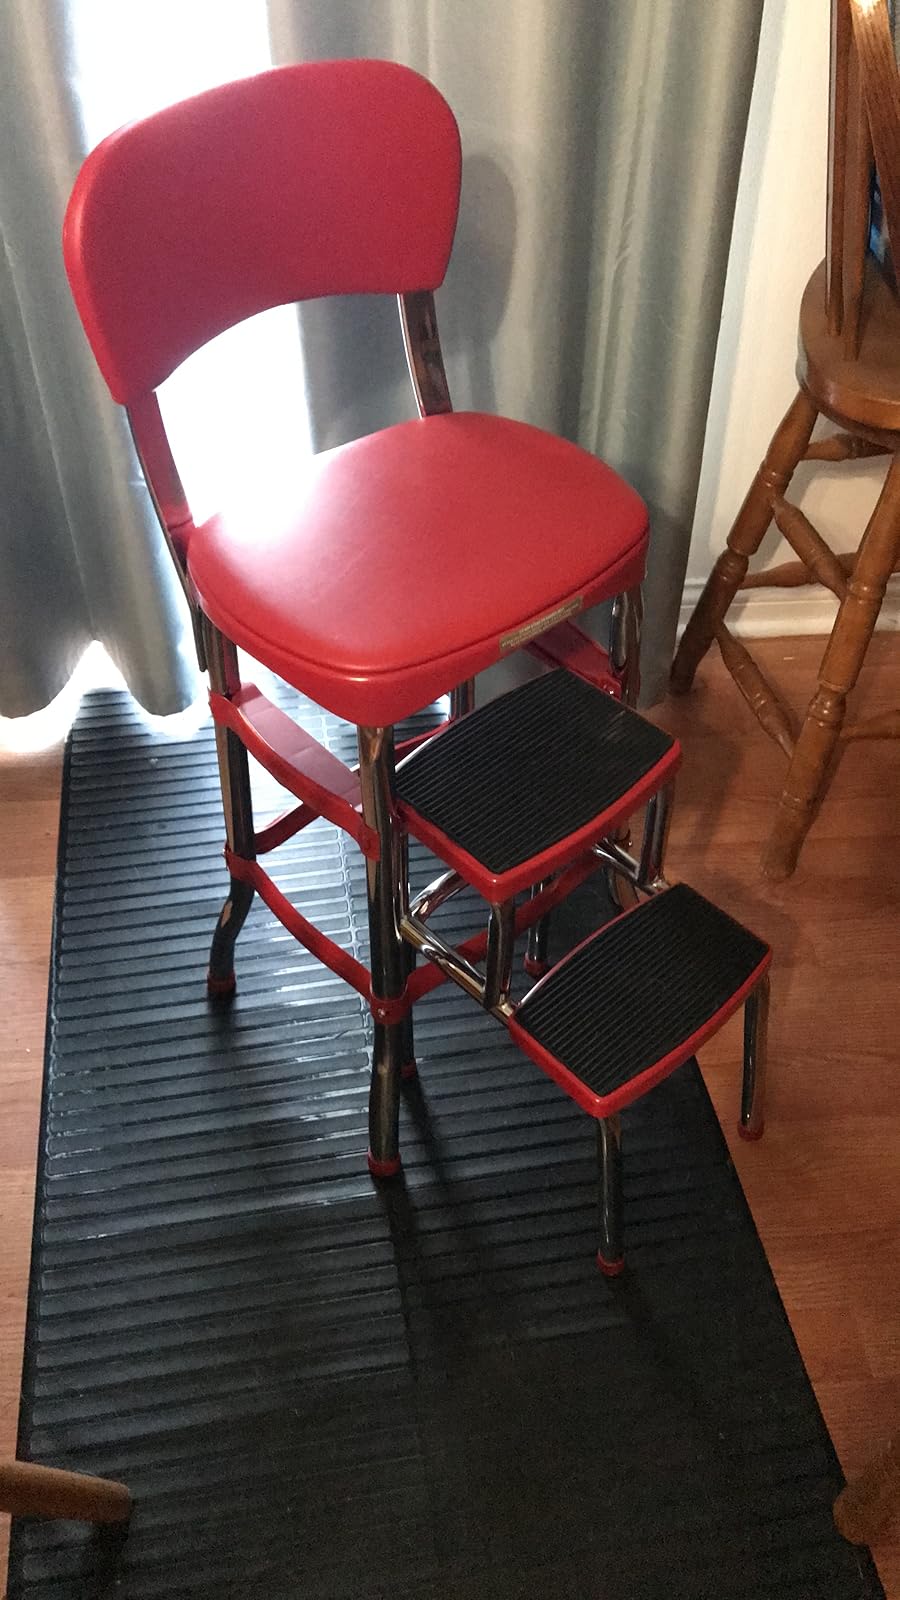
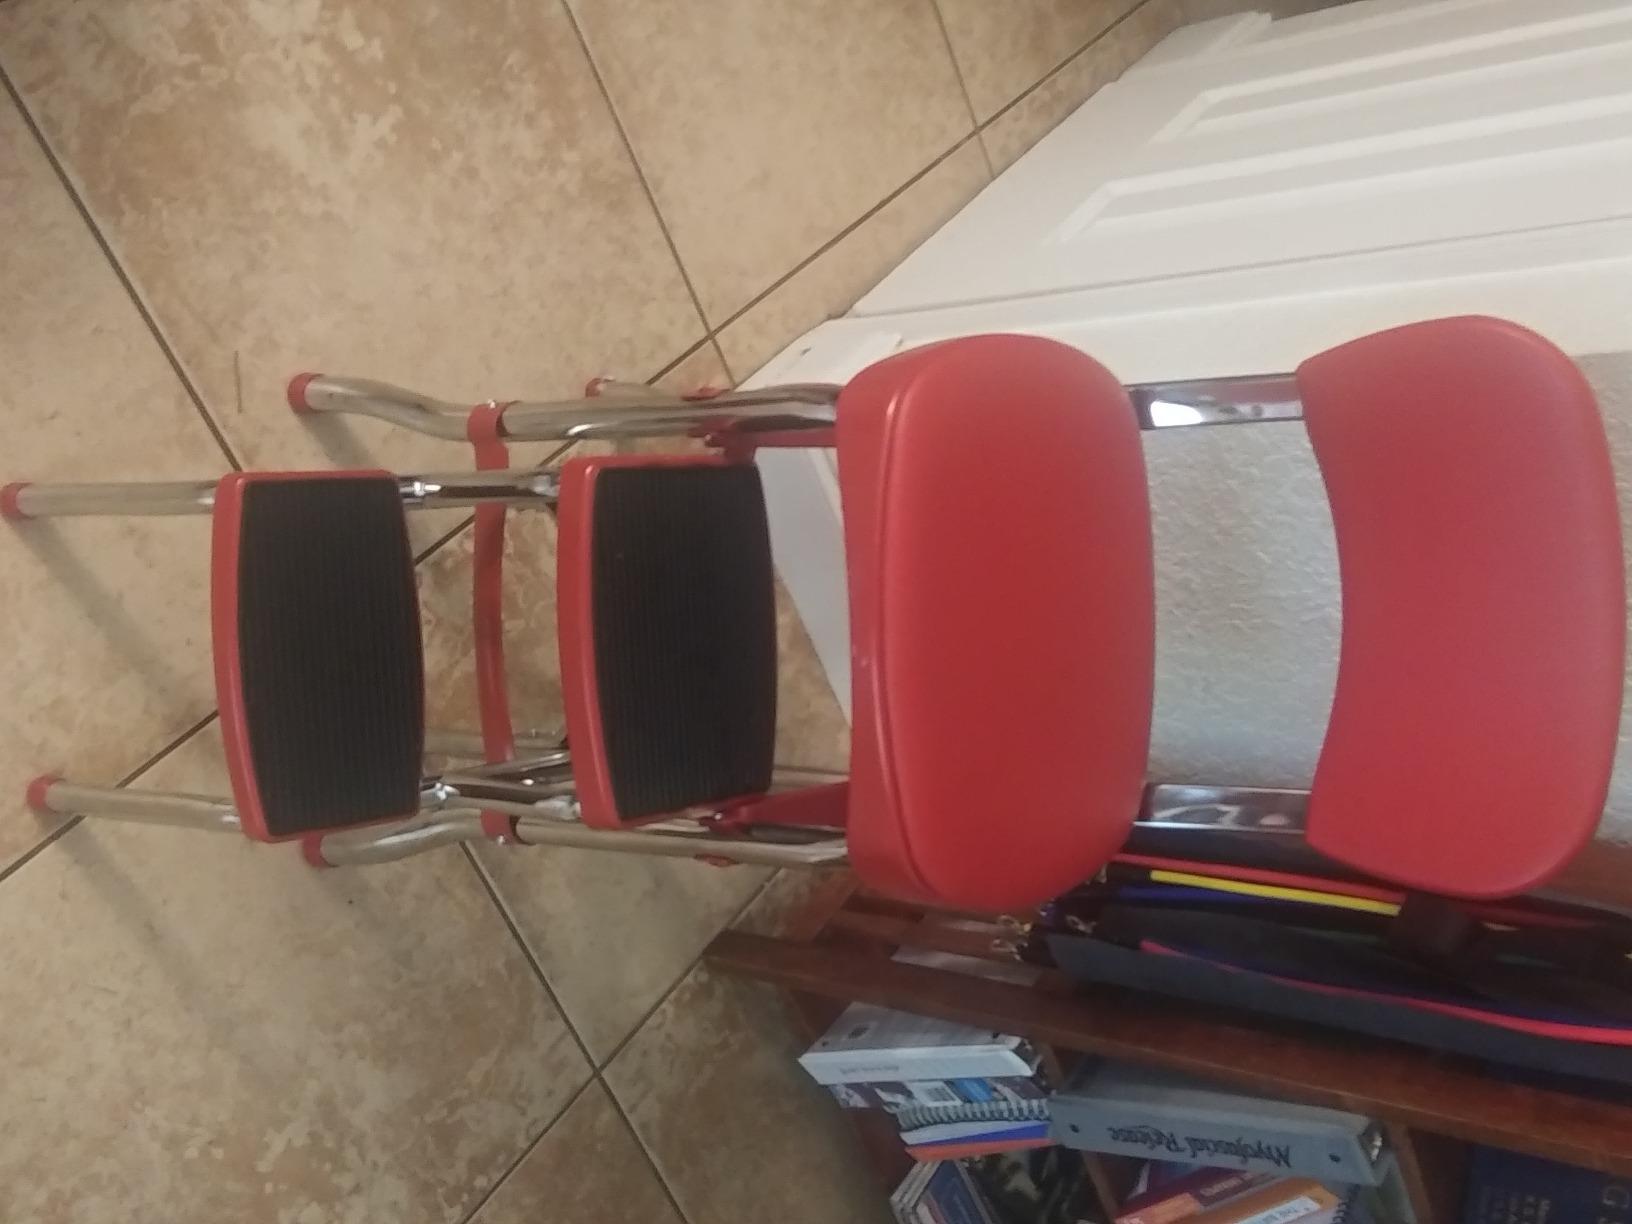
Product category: items_chair
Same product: yes